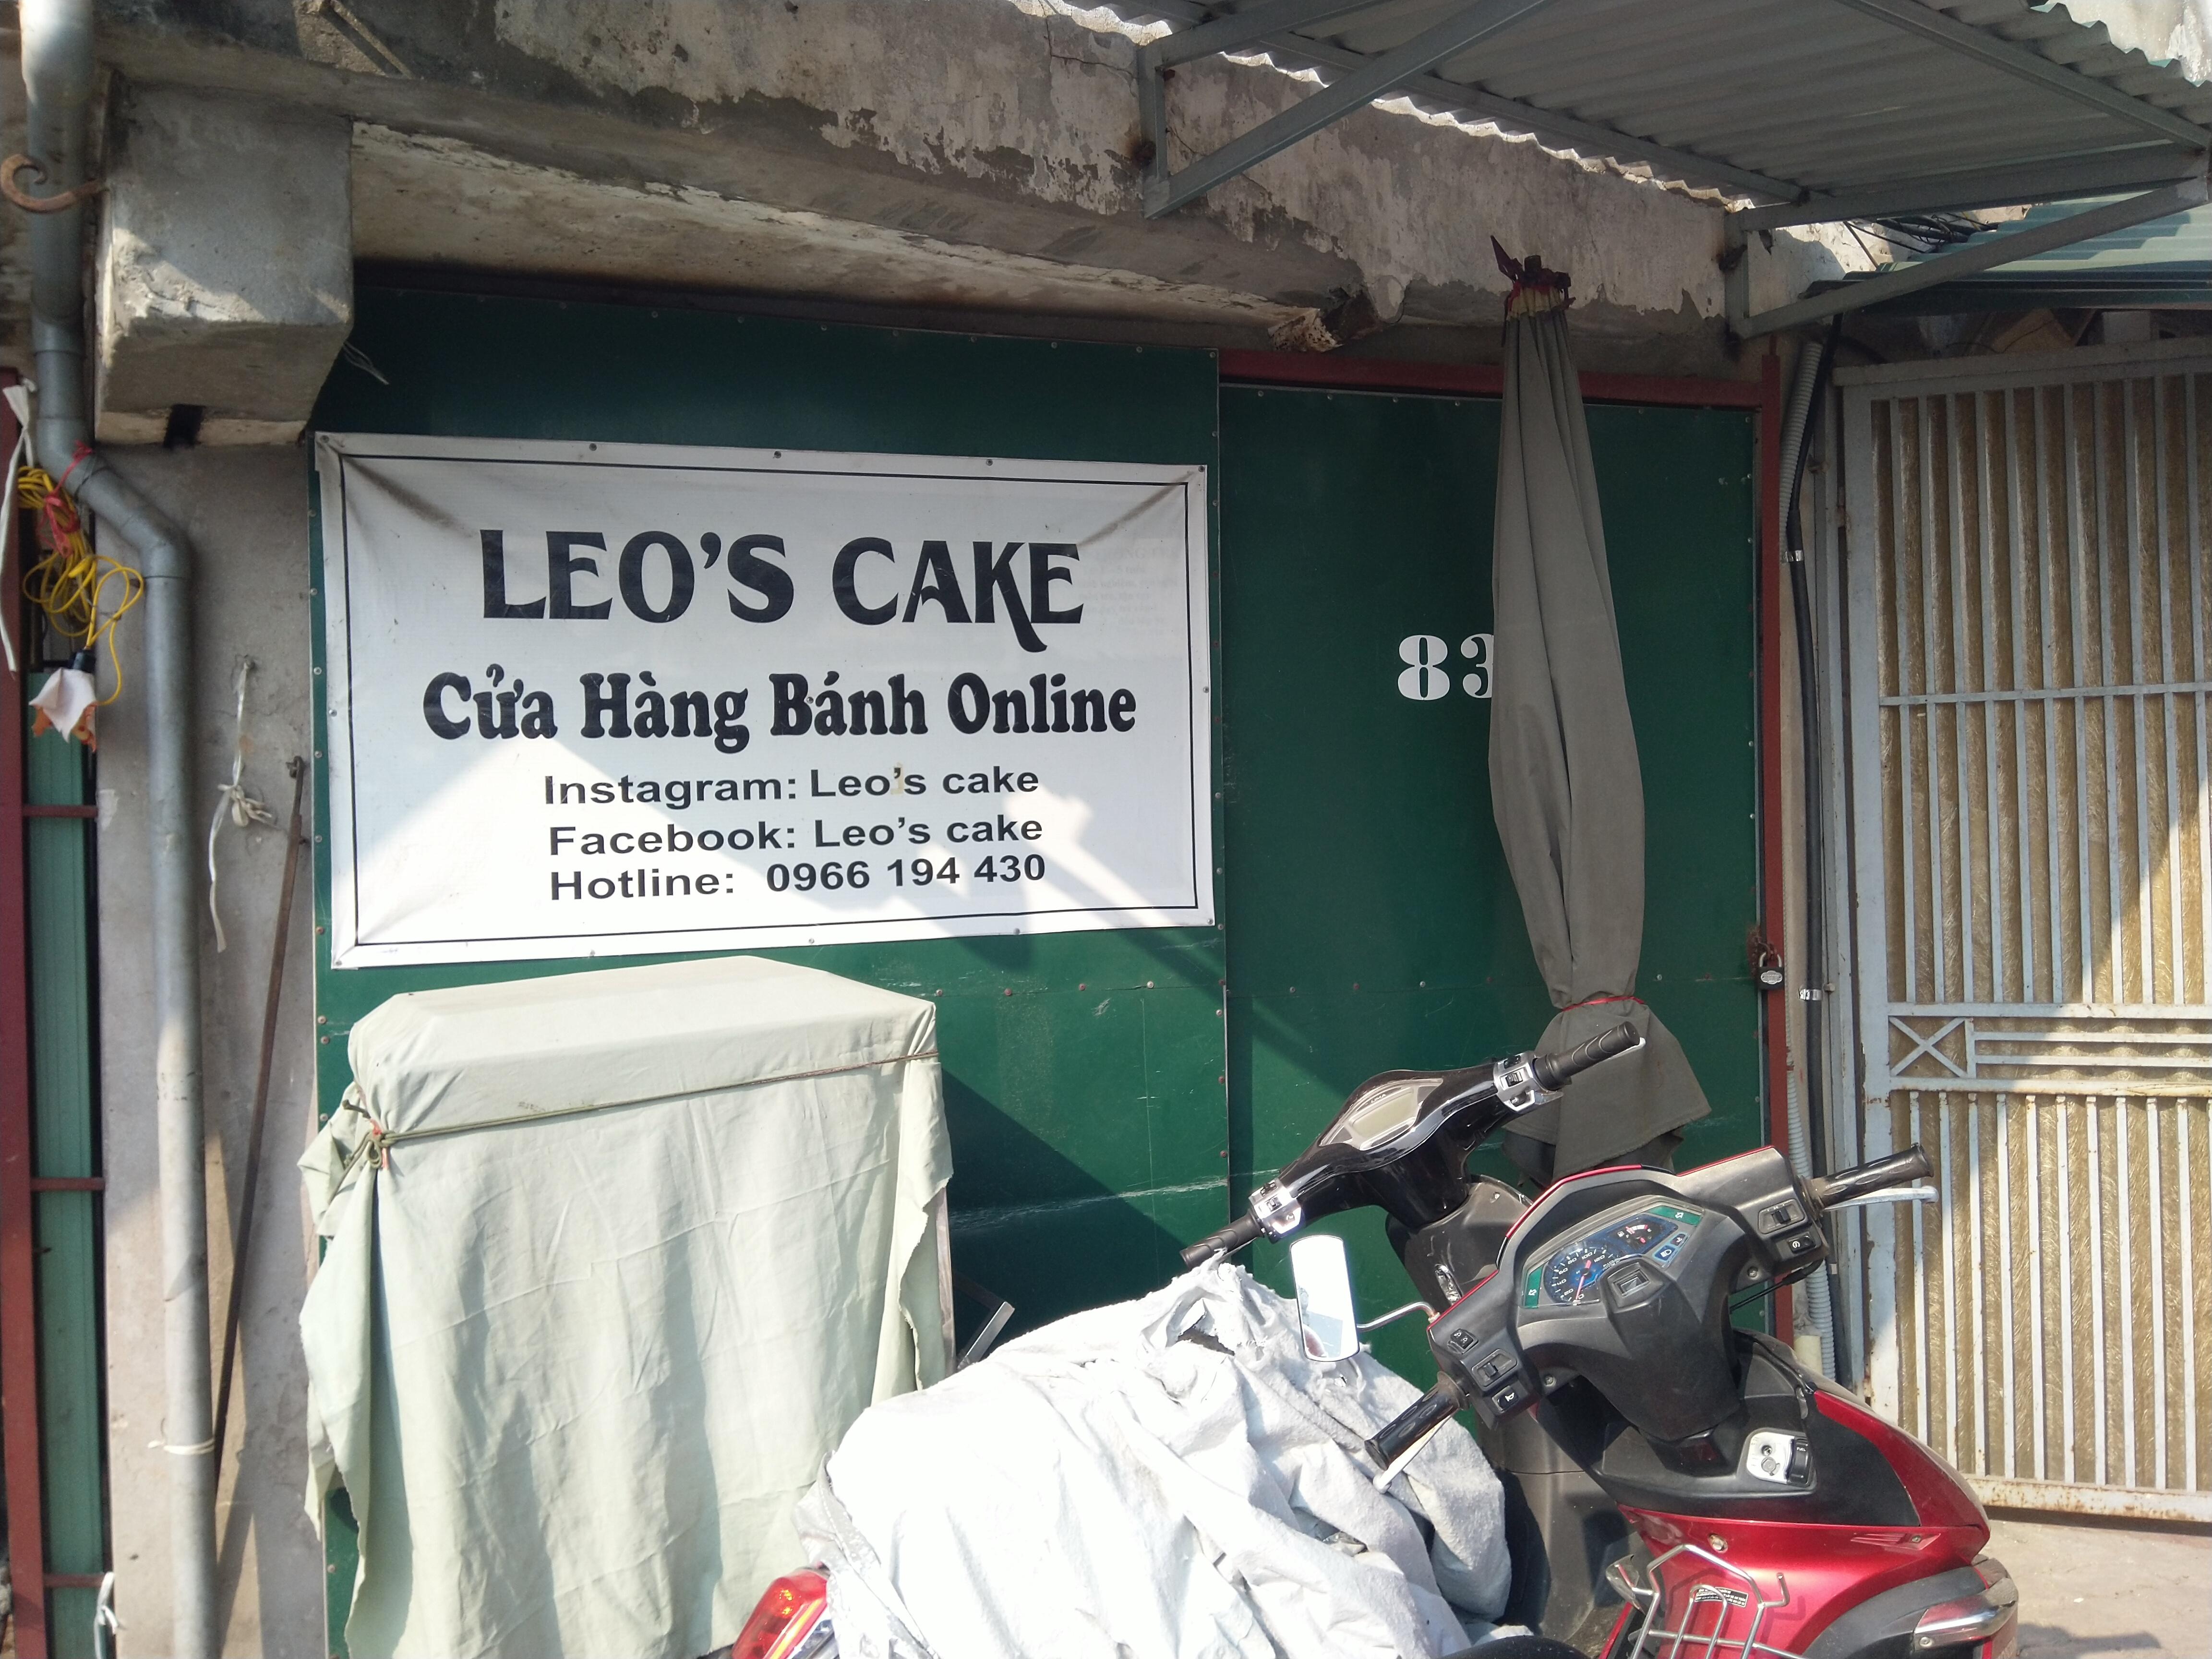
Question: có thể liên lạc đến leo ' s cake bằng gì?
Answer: có thể liên lạc đến leo ' s cake bằng instagram, facebook hoặc số điện thoại